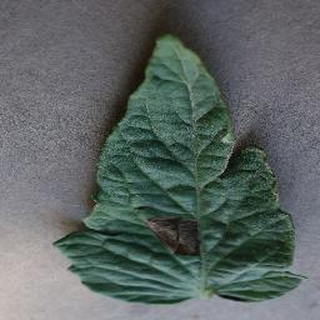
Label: tomato_early_blight